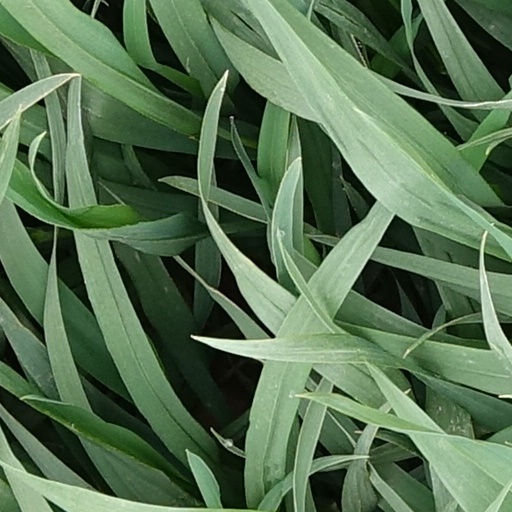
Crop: wheat